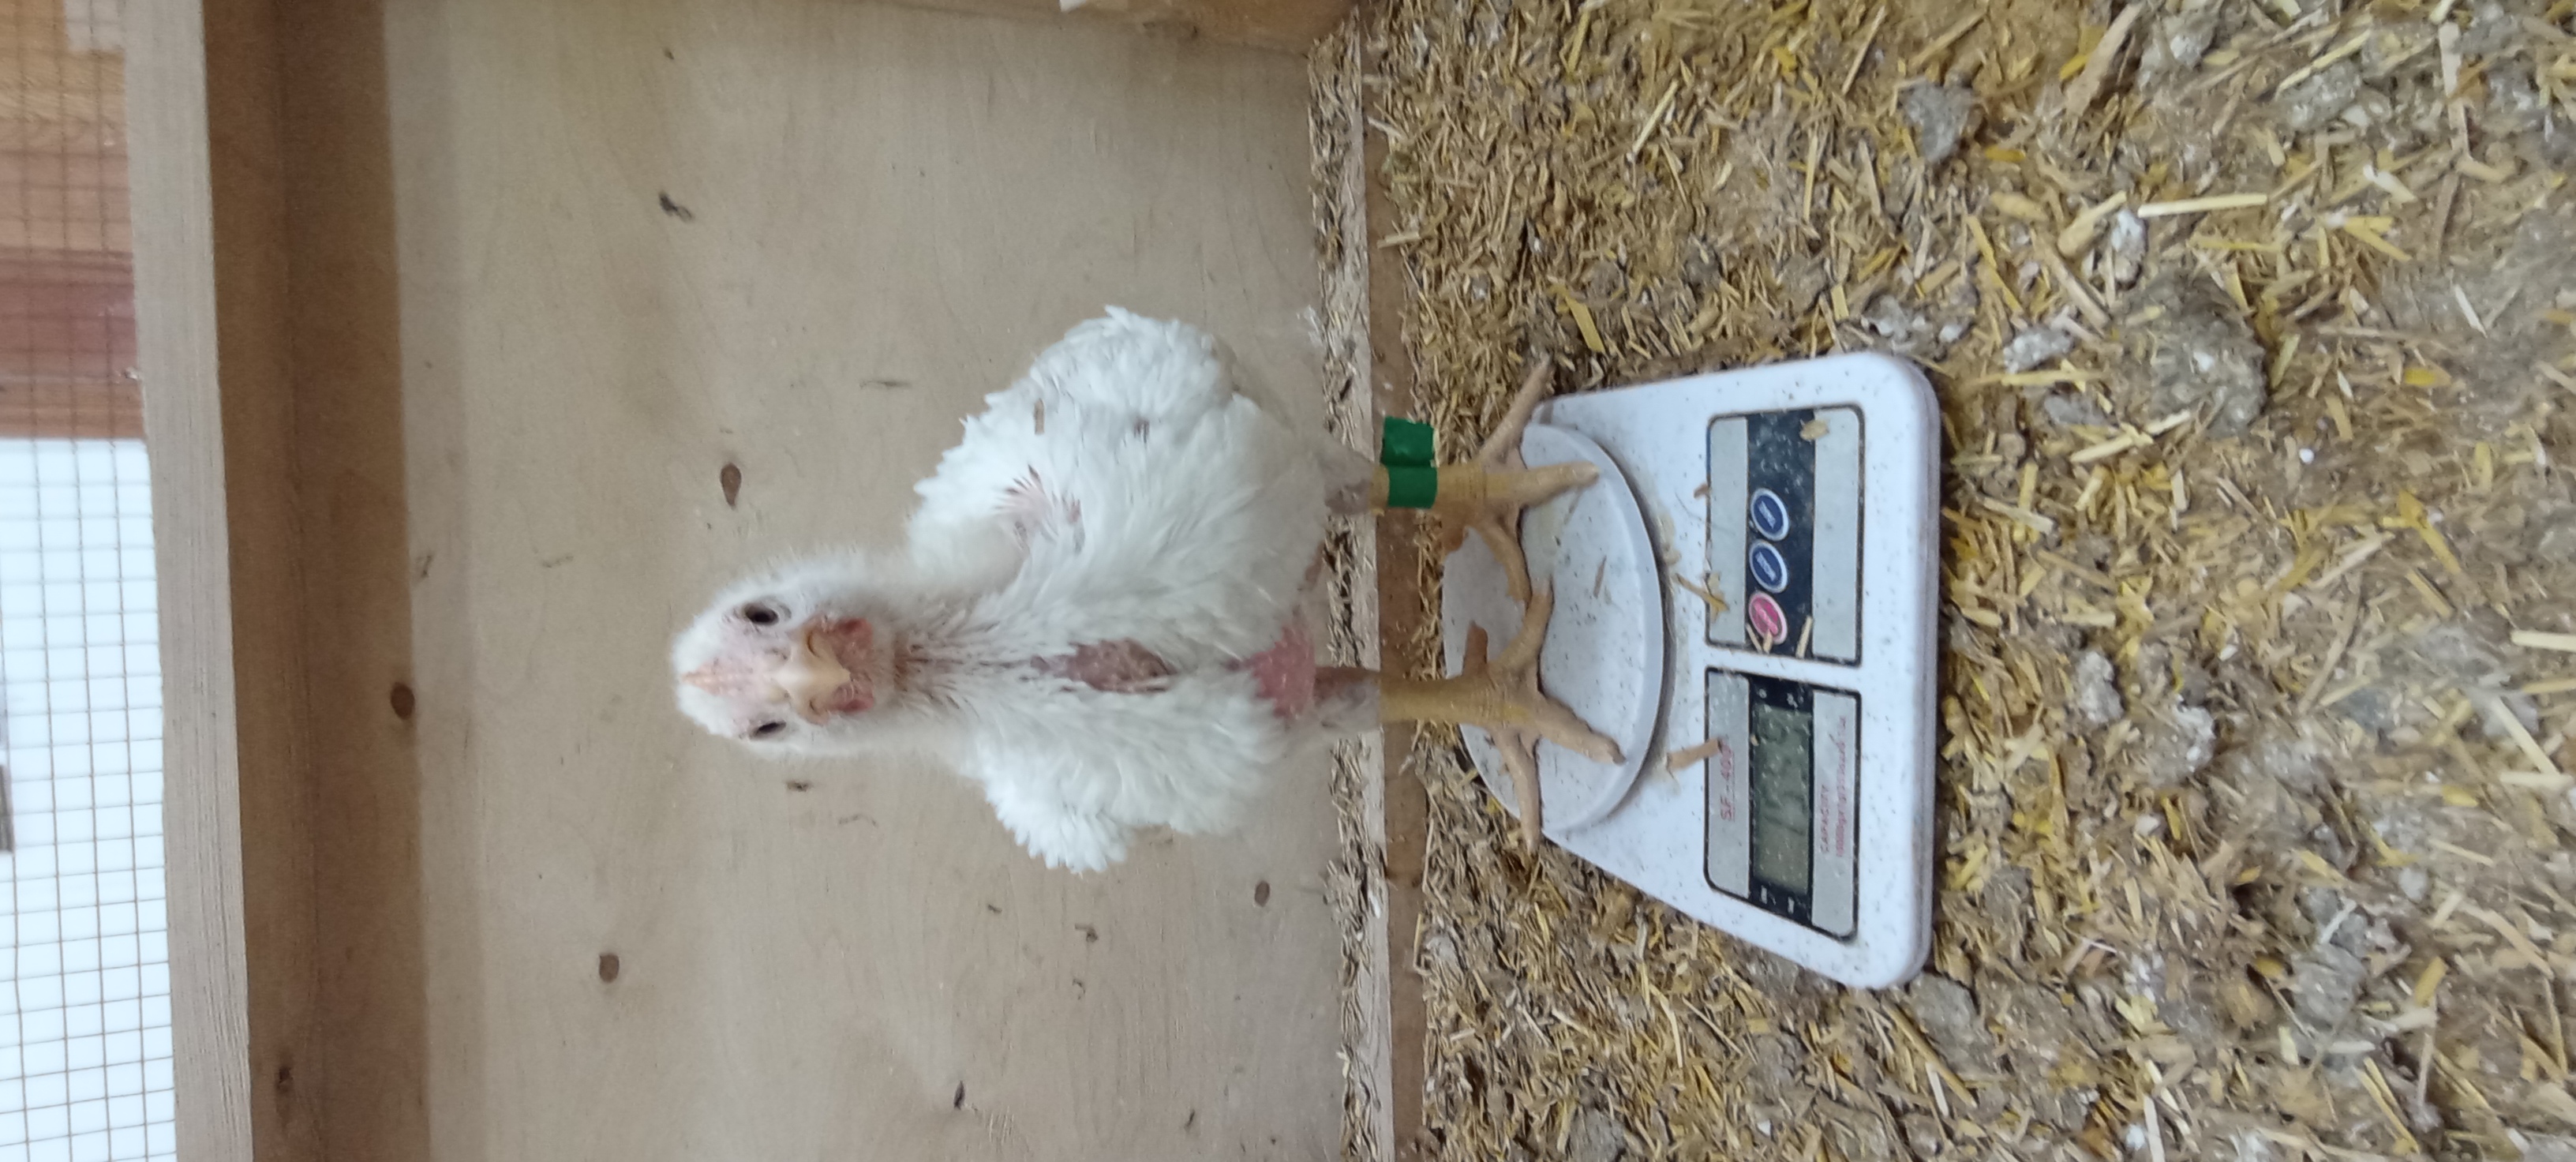
Weight: 1555 g